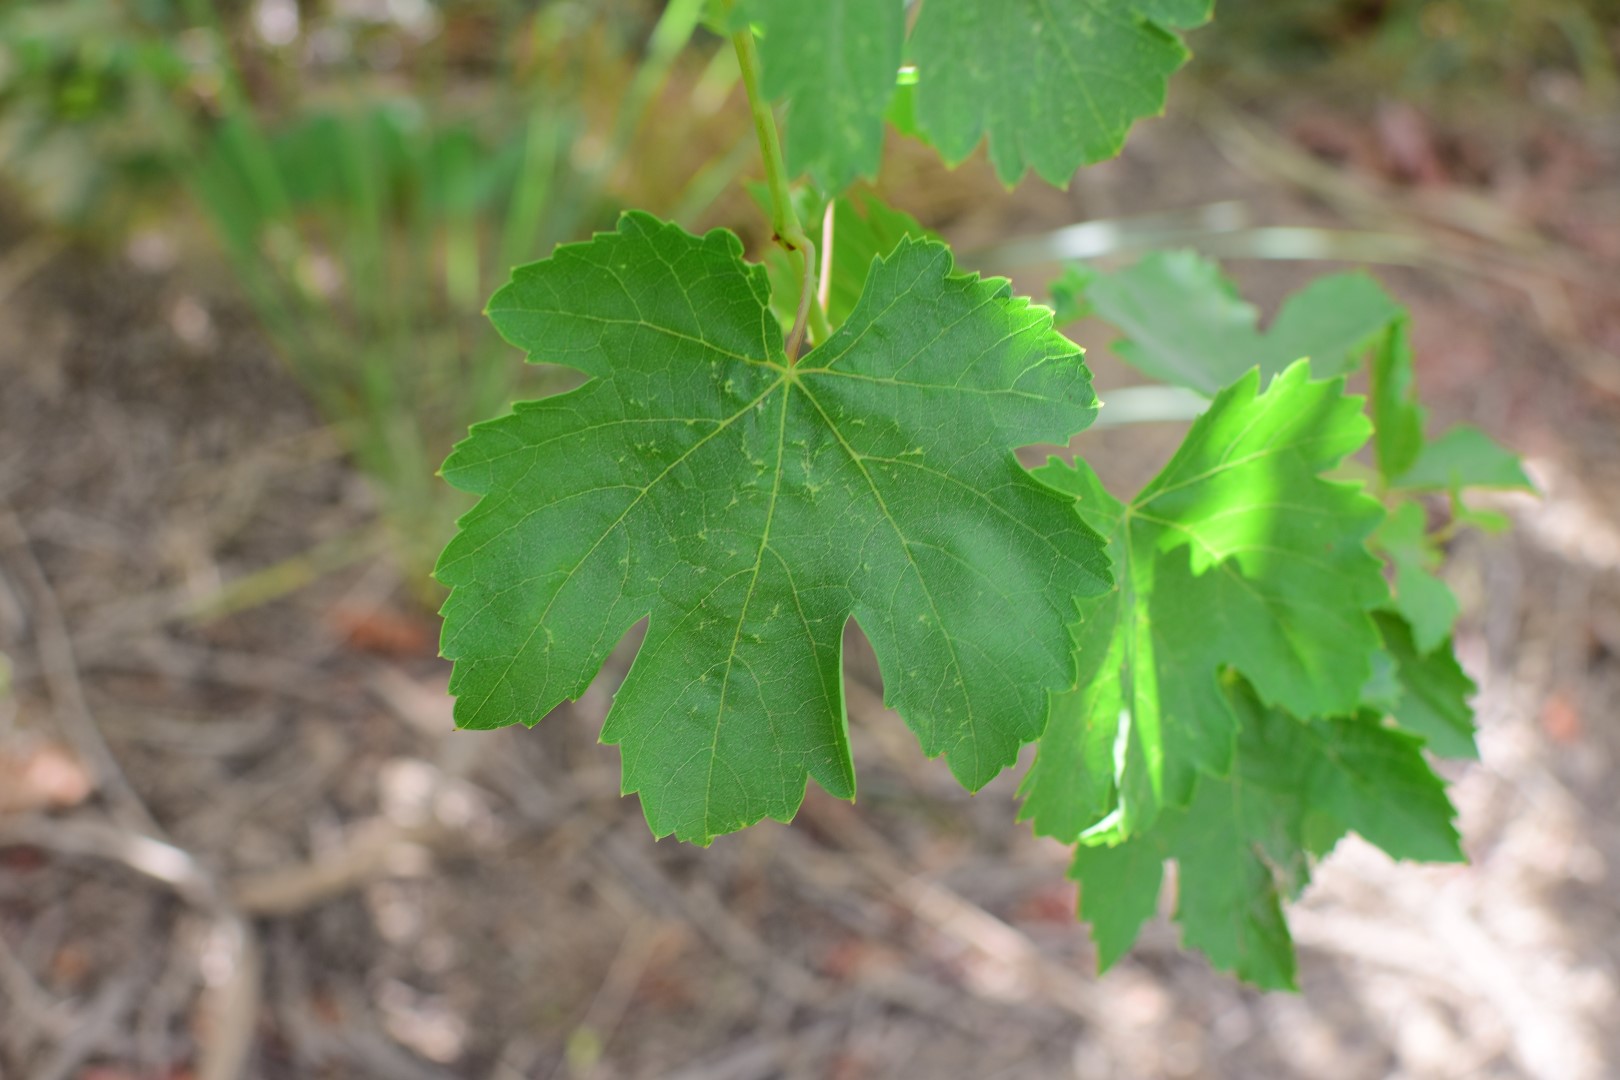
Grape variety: Thompson Seedless